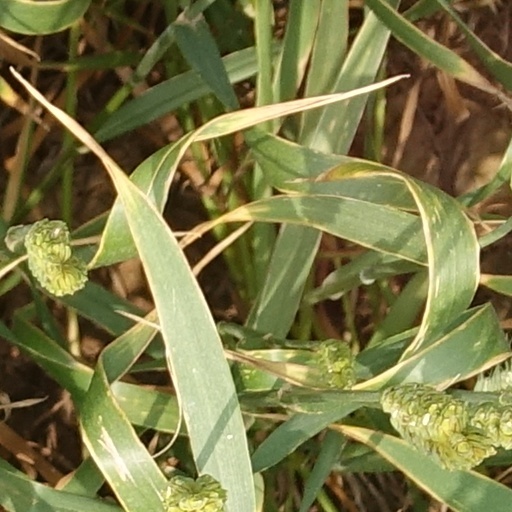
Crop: wheat